Cyrus the Younger

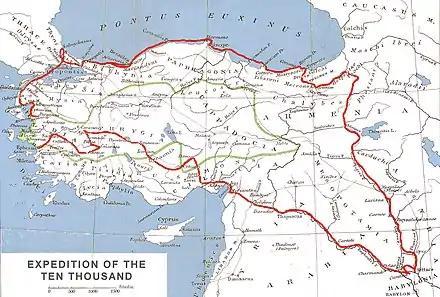
Route of Cyrus the Younger and the Ten Thousand mercenaries to Cunaxa, and return route of the Ten Thousand led by Xenophon, back to Byzantium, in red. The satrapy of Cyrus the Younger is delineated in green.

Cyrus managed to gather a large army by beginning a quarrel with Tissaphernes, satrap of Caria, about the Ionian towns; he also pretended to prepare an expedition against the Pisidians, a mountainous tribe in the Taurus, which was never obedient to the Empire.